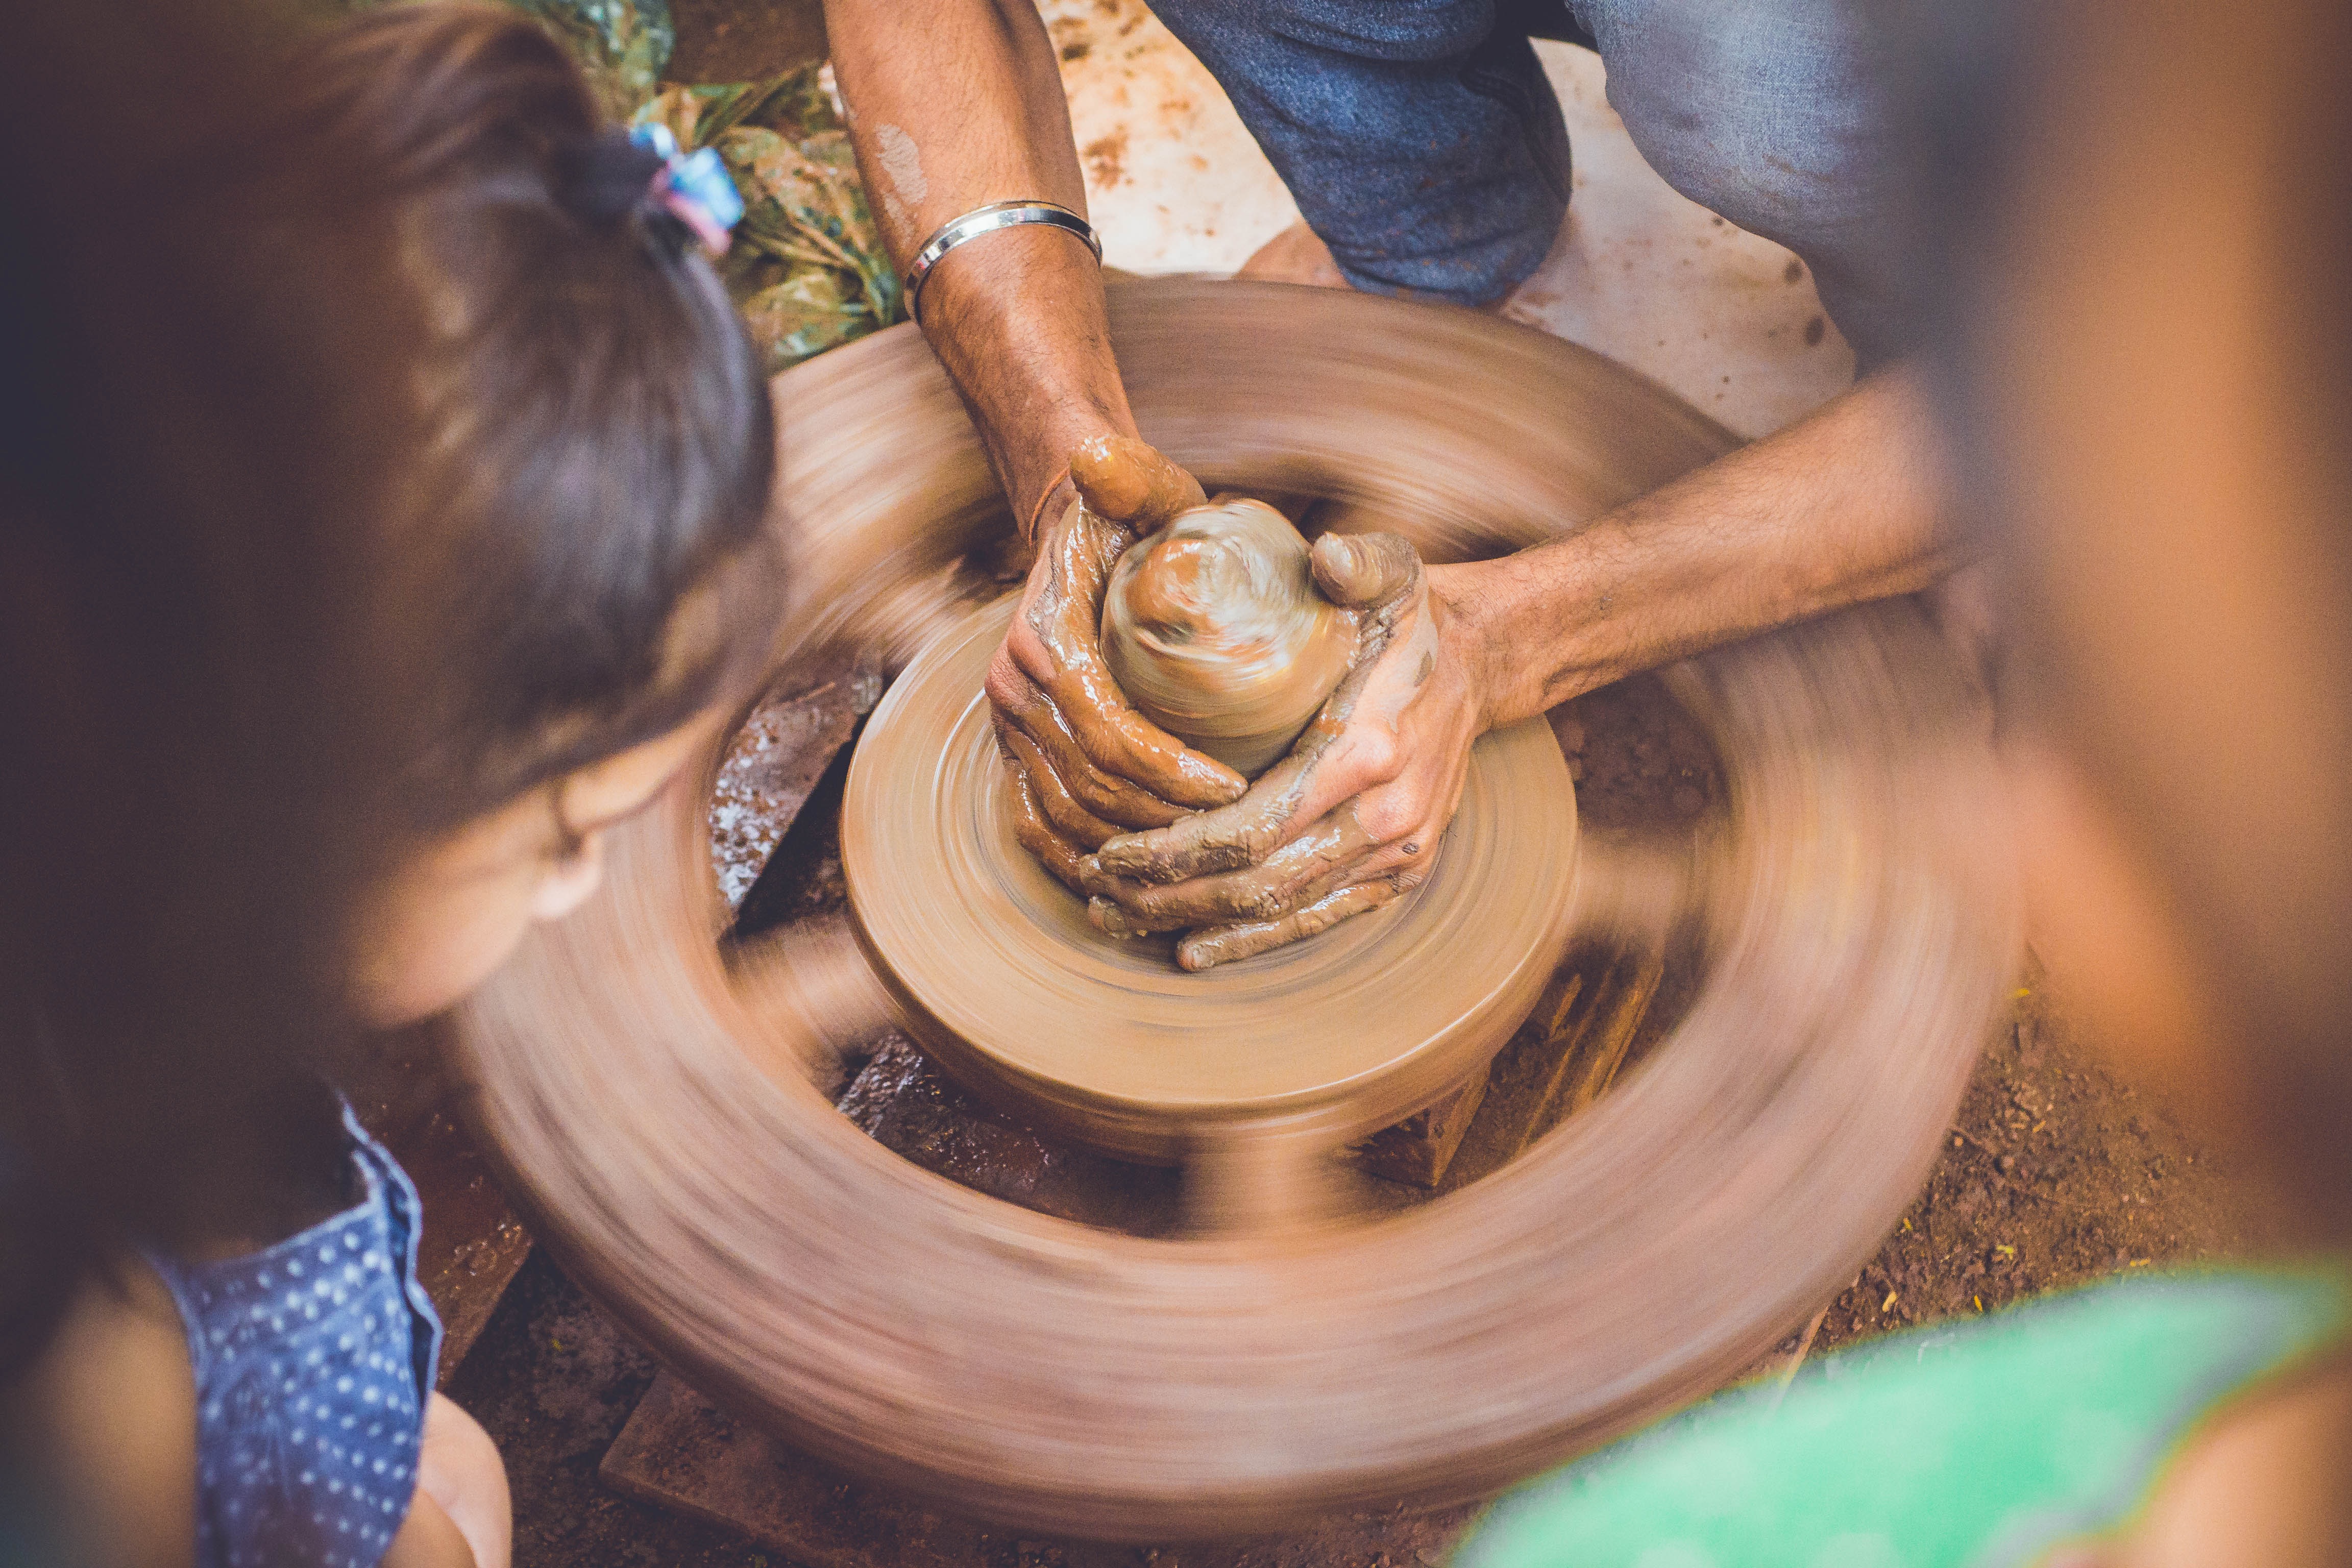
wheel, pot, mud, brown, pottery, skill, art, temple, hands, clay, carving, craftsmanship, slow motion, moulding, shaping, expertise, working hands